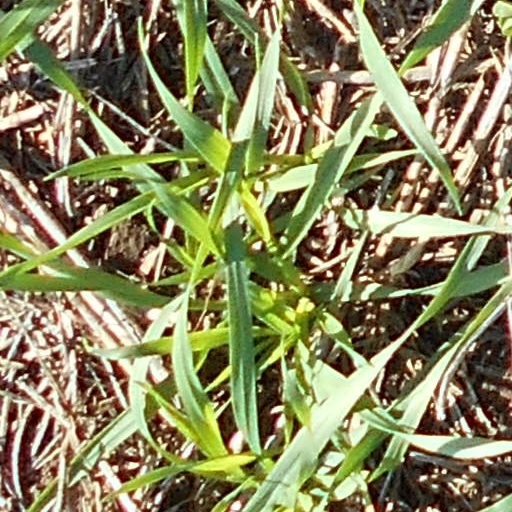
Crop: wheat